William de St-Calais

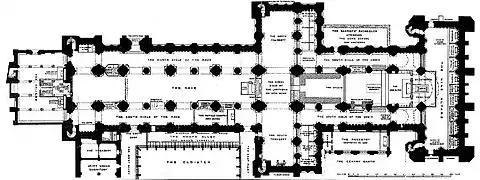
Architectural plan of a cross shaped cathedral

Shortly before Christmas 1095, one of St-Calais' knights, Boso, fell ill and dreamed he was transported to the afterlife, where he found a large house with gates made of iron. Suddenly, St-Calais emerged from the gates, asking the knight the whereabouts of one of his servants. Boso's guide in the dream then informed Boso that this was a warning that St-Calais would soon die. Boso recovered and warned St-Calais of the dream.